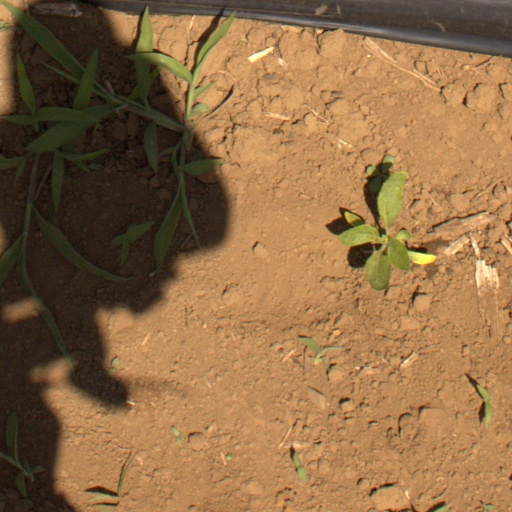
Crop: Jerusalem artichoke